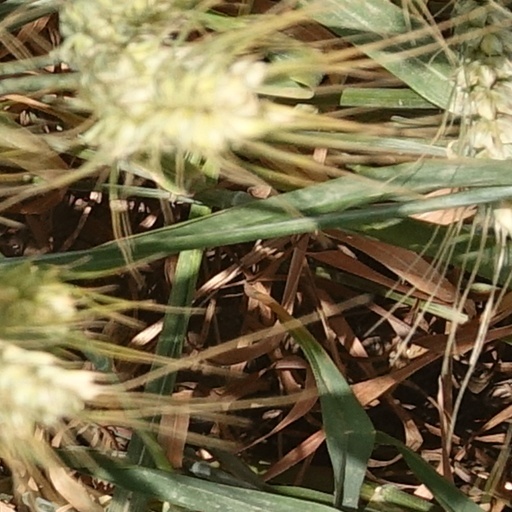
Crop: wheat